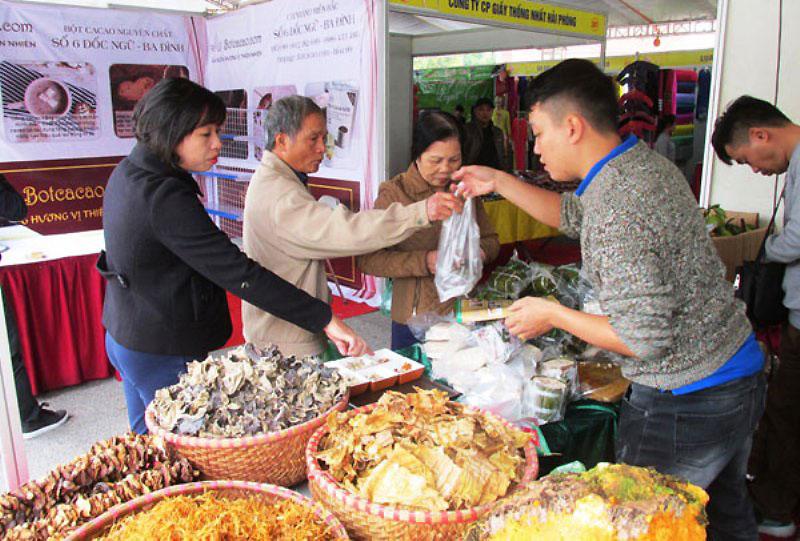
có nhiều rổ hàng xuất hiện ở trong quầy hàng